Amory Lovins

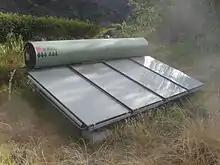
Solar energy technologies, such as solar water heaters, located on or near the buildings which they supply with energy, are a prime example of a soft energy technology.

Amory Lovins published an article in "Foreign Affairs" called "Energy Strategy: The Road Not Taken?" in 1976. Lovins argued that the United States had arrived at an important crossroads and could take one of two paths. The first, supported by U.S. policy, promised a future of steadily increasing reliance on fossil fuels and nuclear fission, and had serious environmental risks. The alternative, which Lovins called "the soft path", favored "benign" sources of renewable energy like wind power and solar power, along with a heightened commitment to energy conservation and energy efficiency. In October 1977, "The Atlantic" ran a cover story on Lovins' ideas. Residential solar energy technologies are prime examples of soft energy technologies and rapid deployment of simple, energy conserving, residential solar energy technologies is fundamental to a soft energy strategy.